Wesley E. Disney

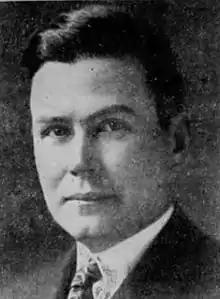
"Harlow's Weekly", May 28, 1938

Wesley Ernest Disney (October 31, 1883 – March 26, 1961) was an American politician and a U.S. Representative from Oklahoma. He was also a member of the Oklahoma House of Representatives.